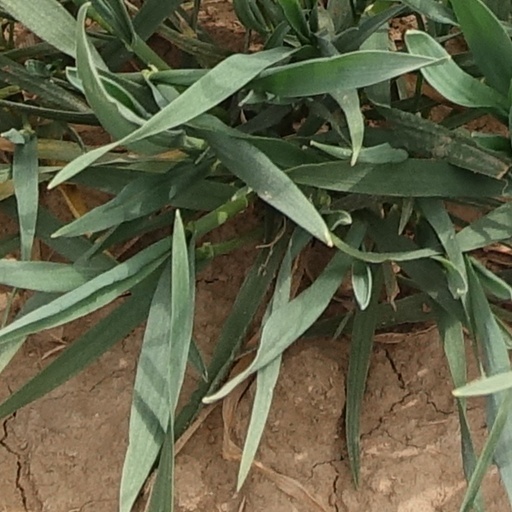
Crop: wheat